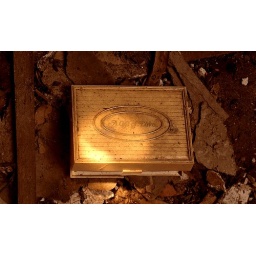
Jewelry box in the abandoned house on the Rawls Property near Wildwood, Florida.